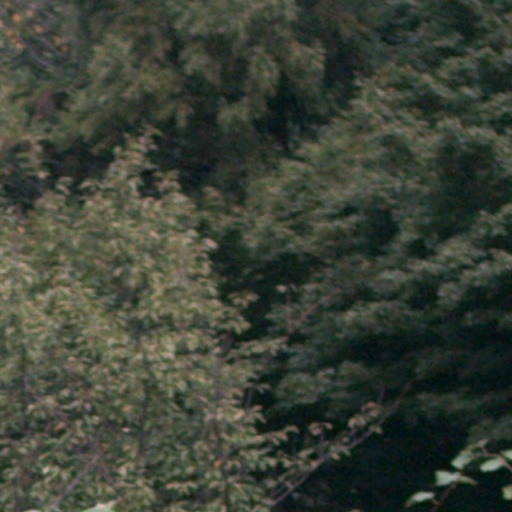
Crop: cassava